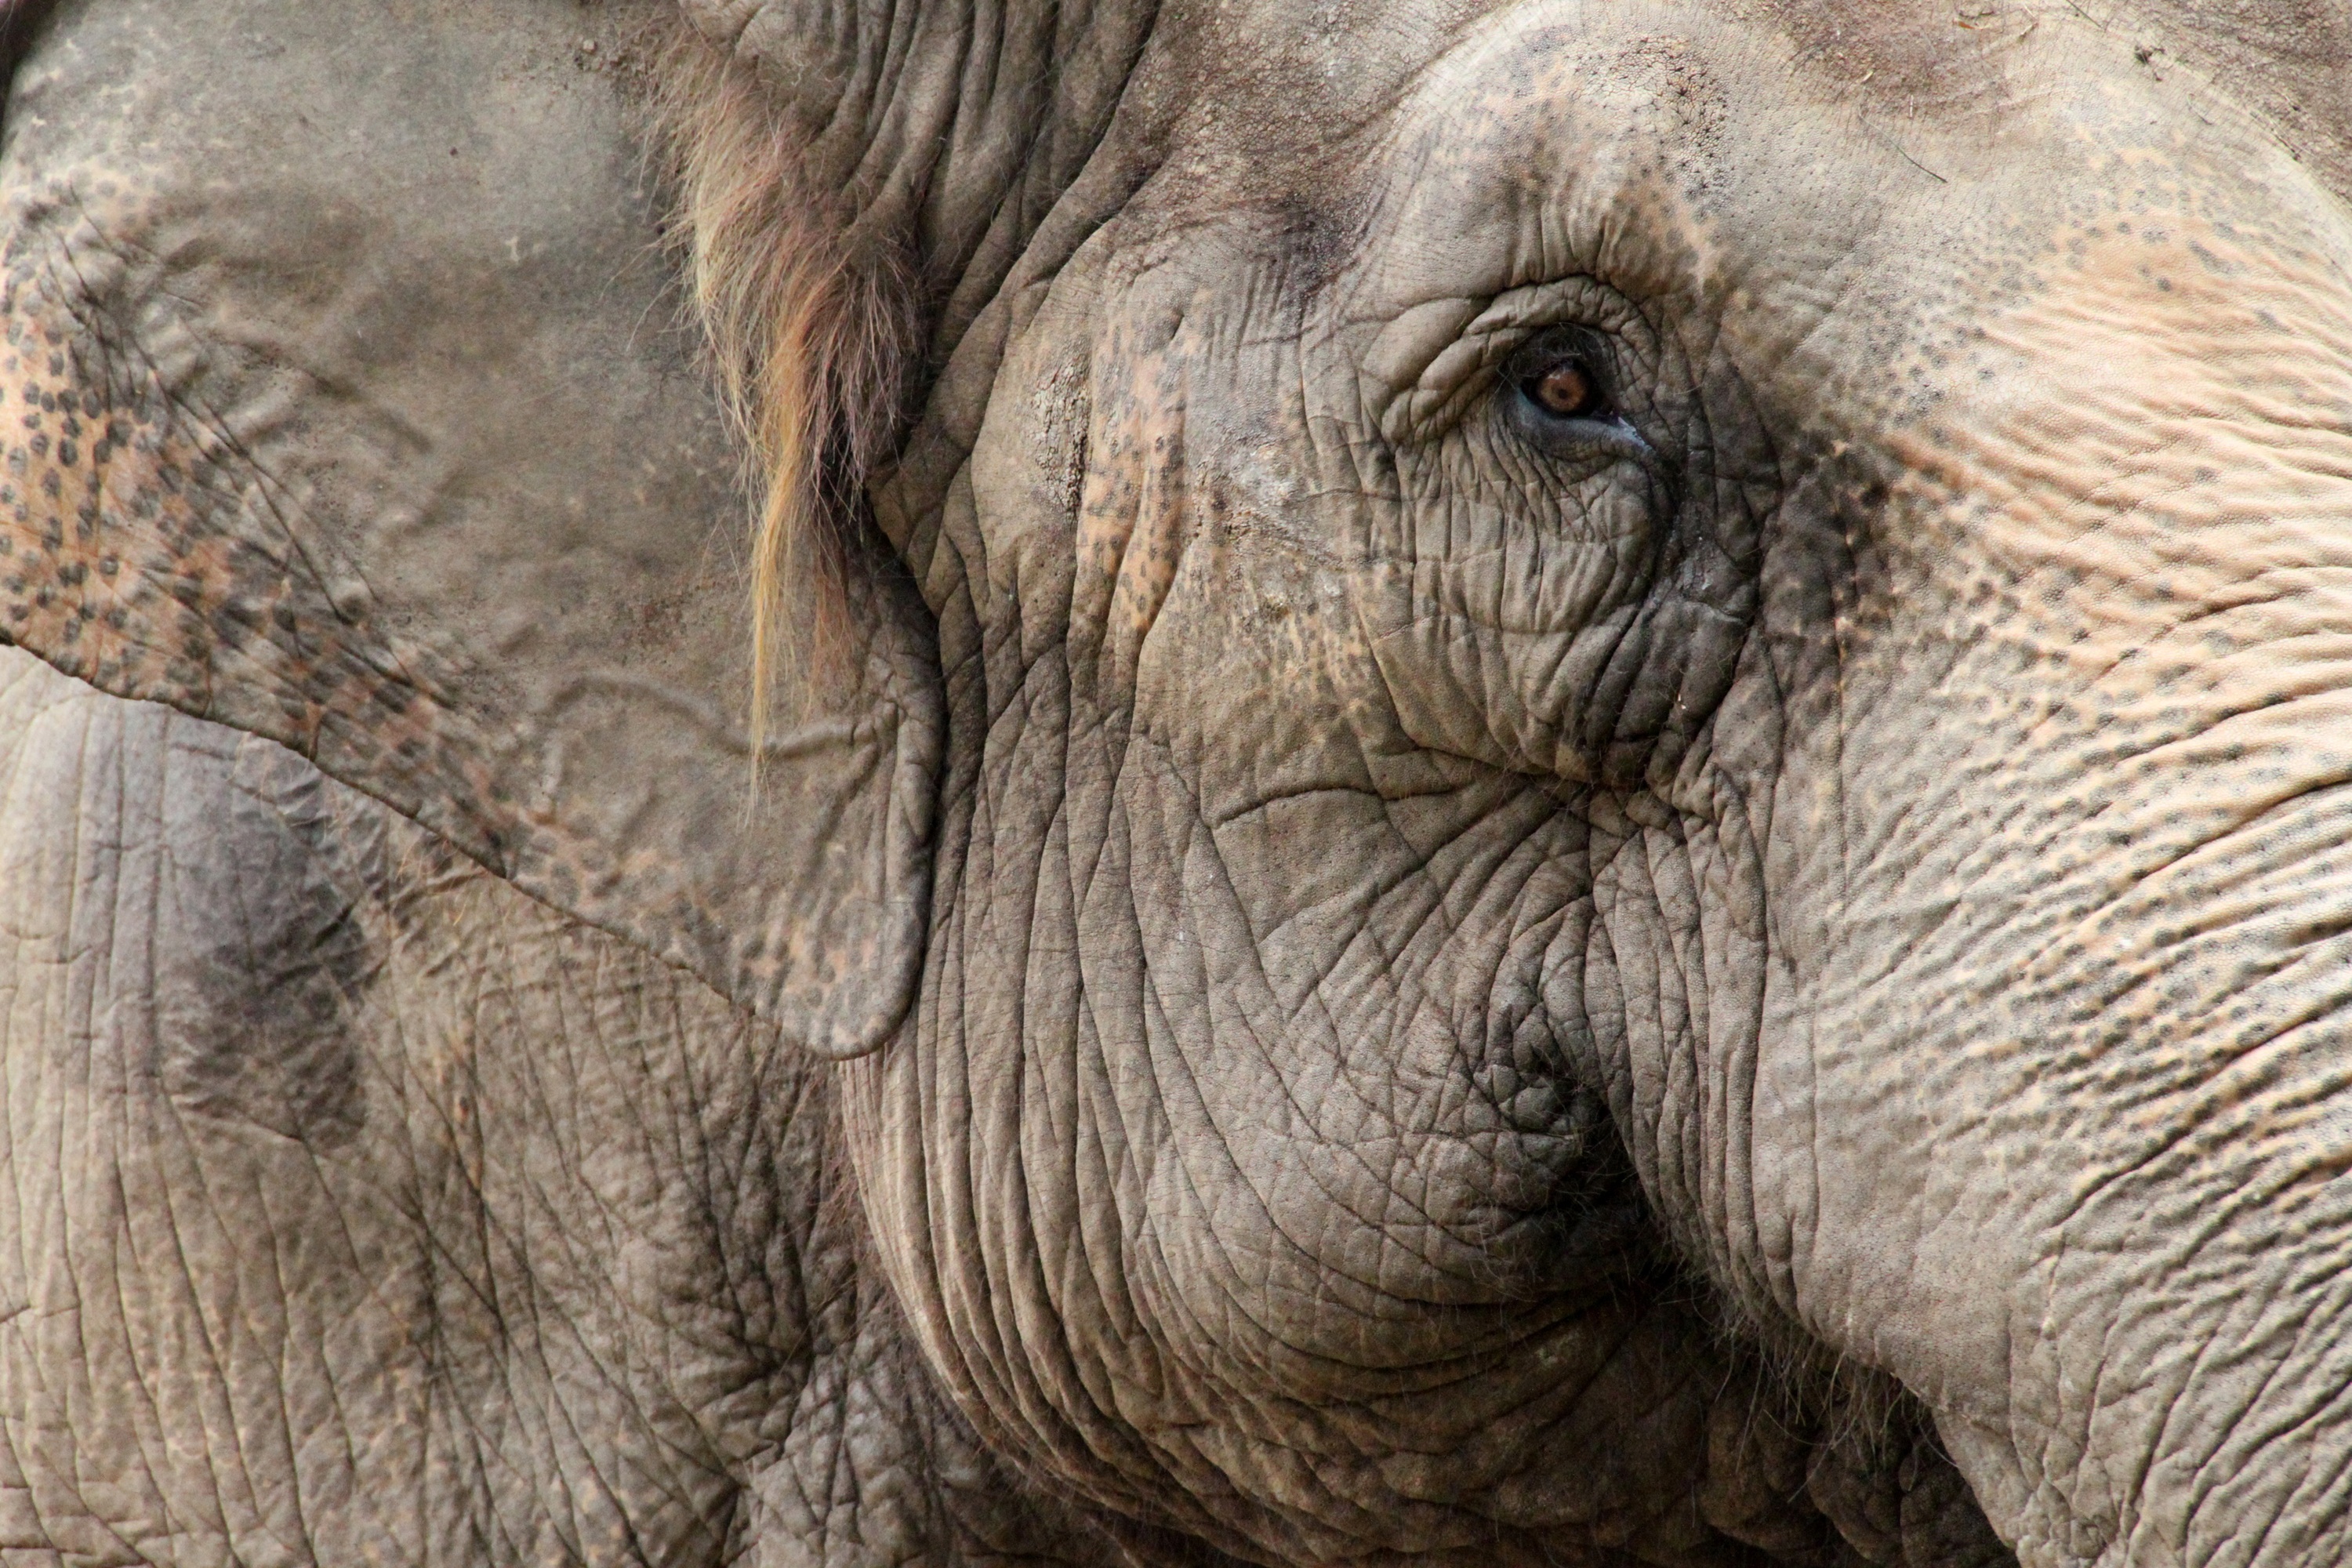
old, animal, wildlife, zoo, africa, mammal, fauna, elephant, close up, savannah, animals, vertebrate, indian elephant, african elephant, elephants and mammoths